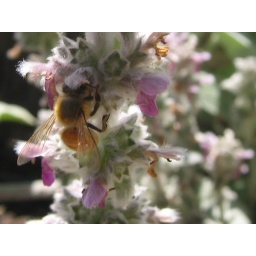
I love the way he has his whole face buried in the flower